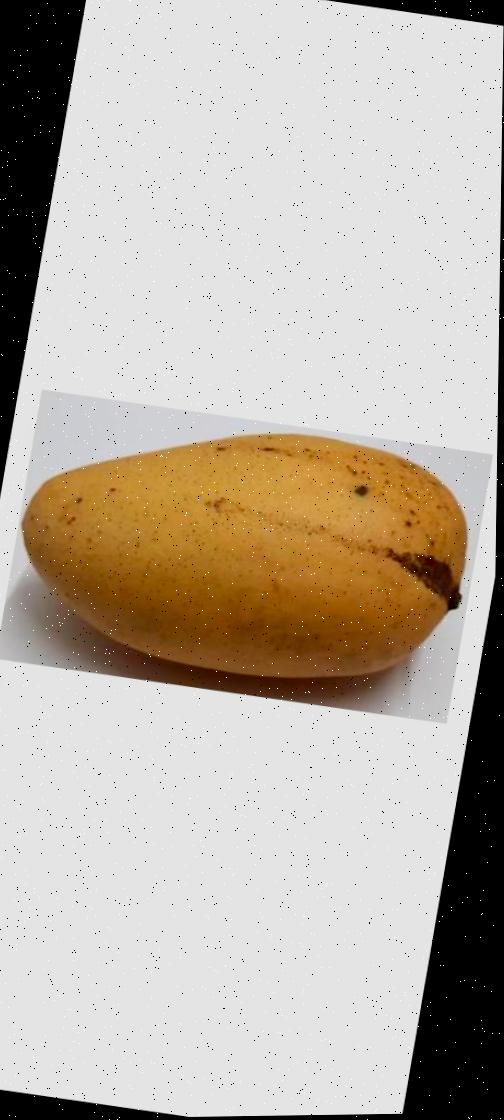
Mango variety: Katimon